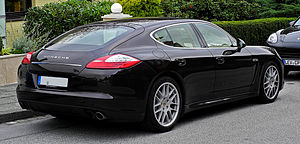
Porsche Panamera / Koncept og beskrivelse
Bagfra
Porsche Panamera er en luksuriøs firedørs sedan.